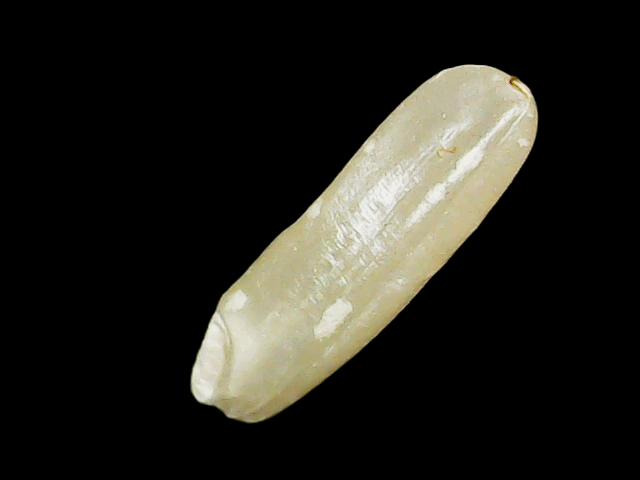
Rice variety: Binadhan16